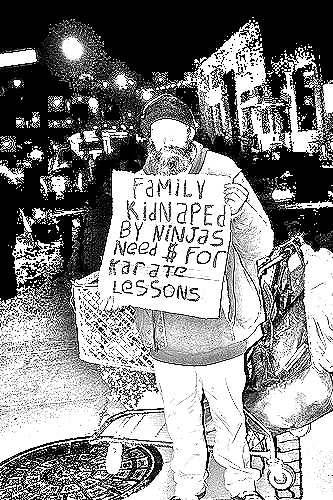
Portrait style: Sketch Portrait